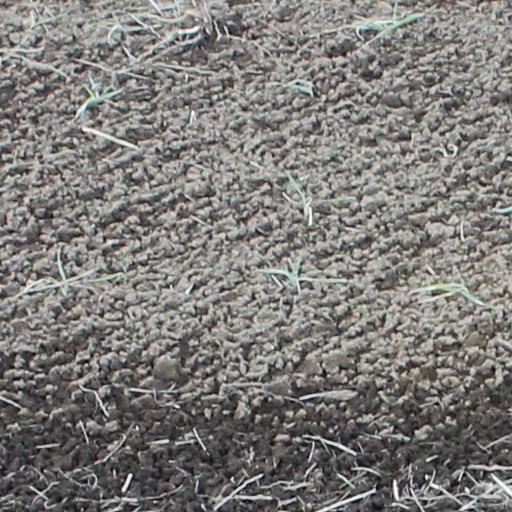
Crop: wheat